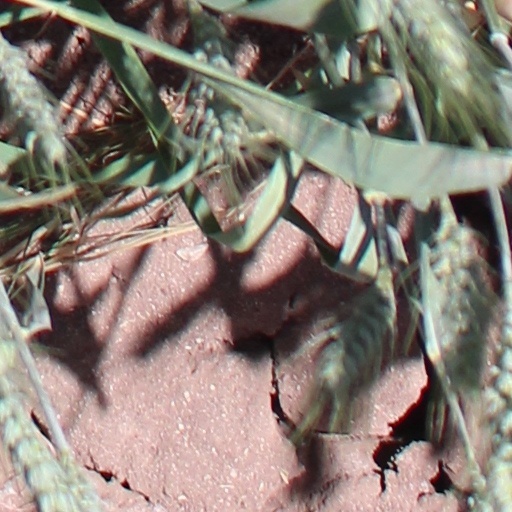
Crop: wheat